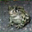
Label: frog